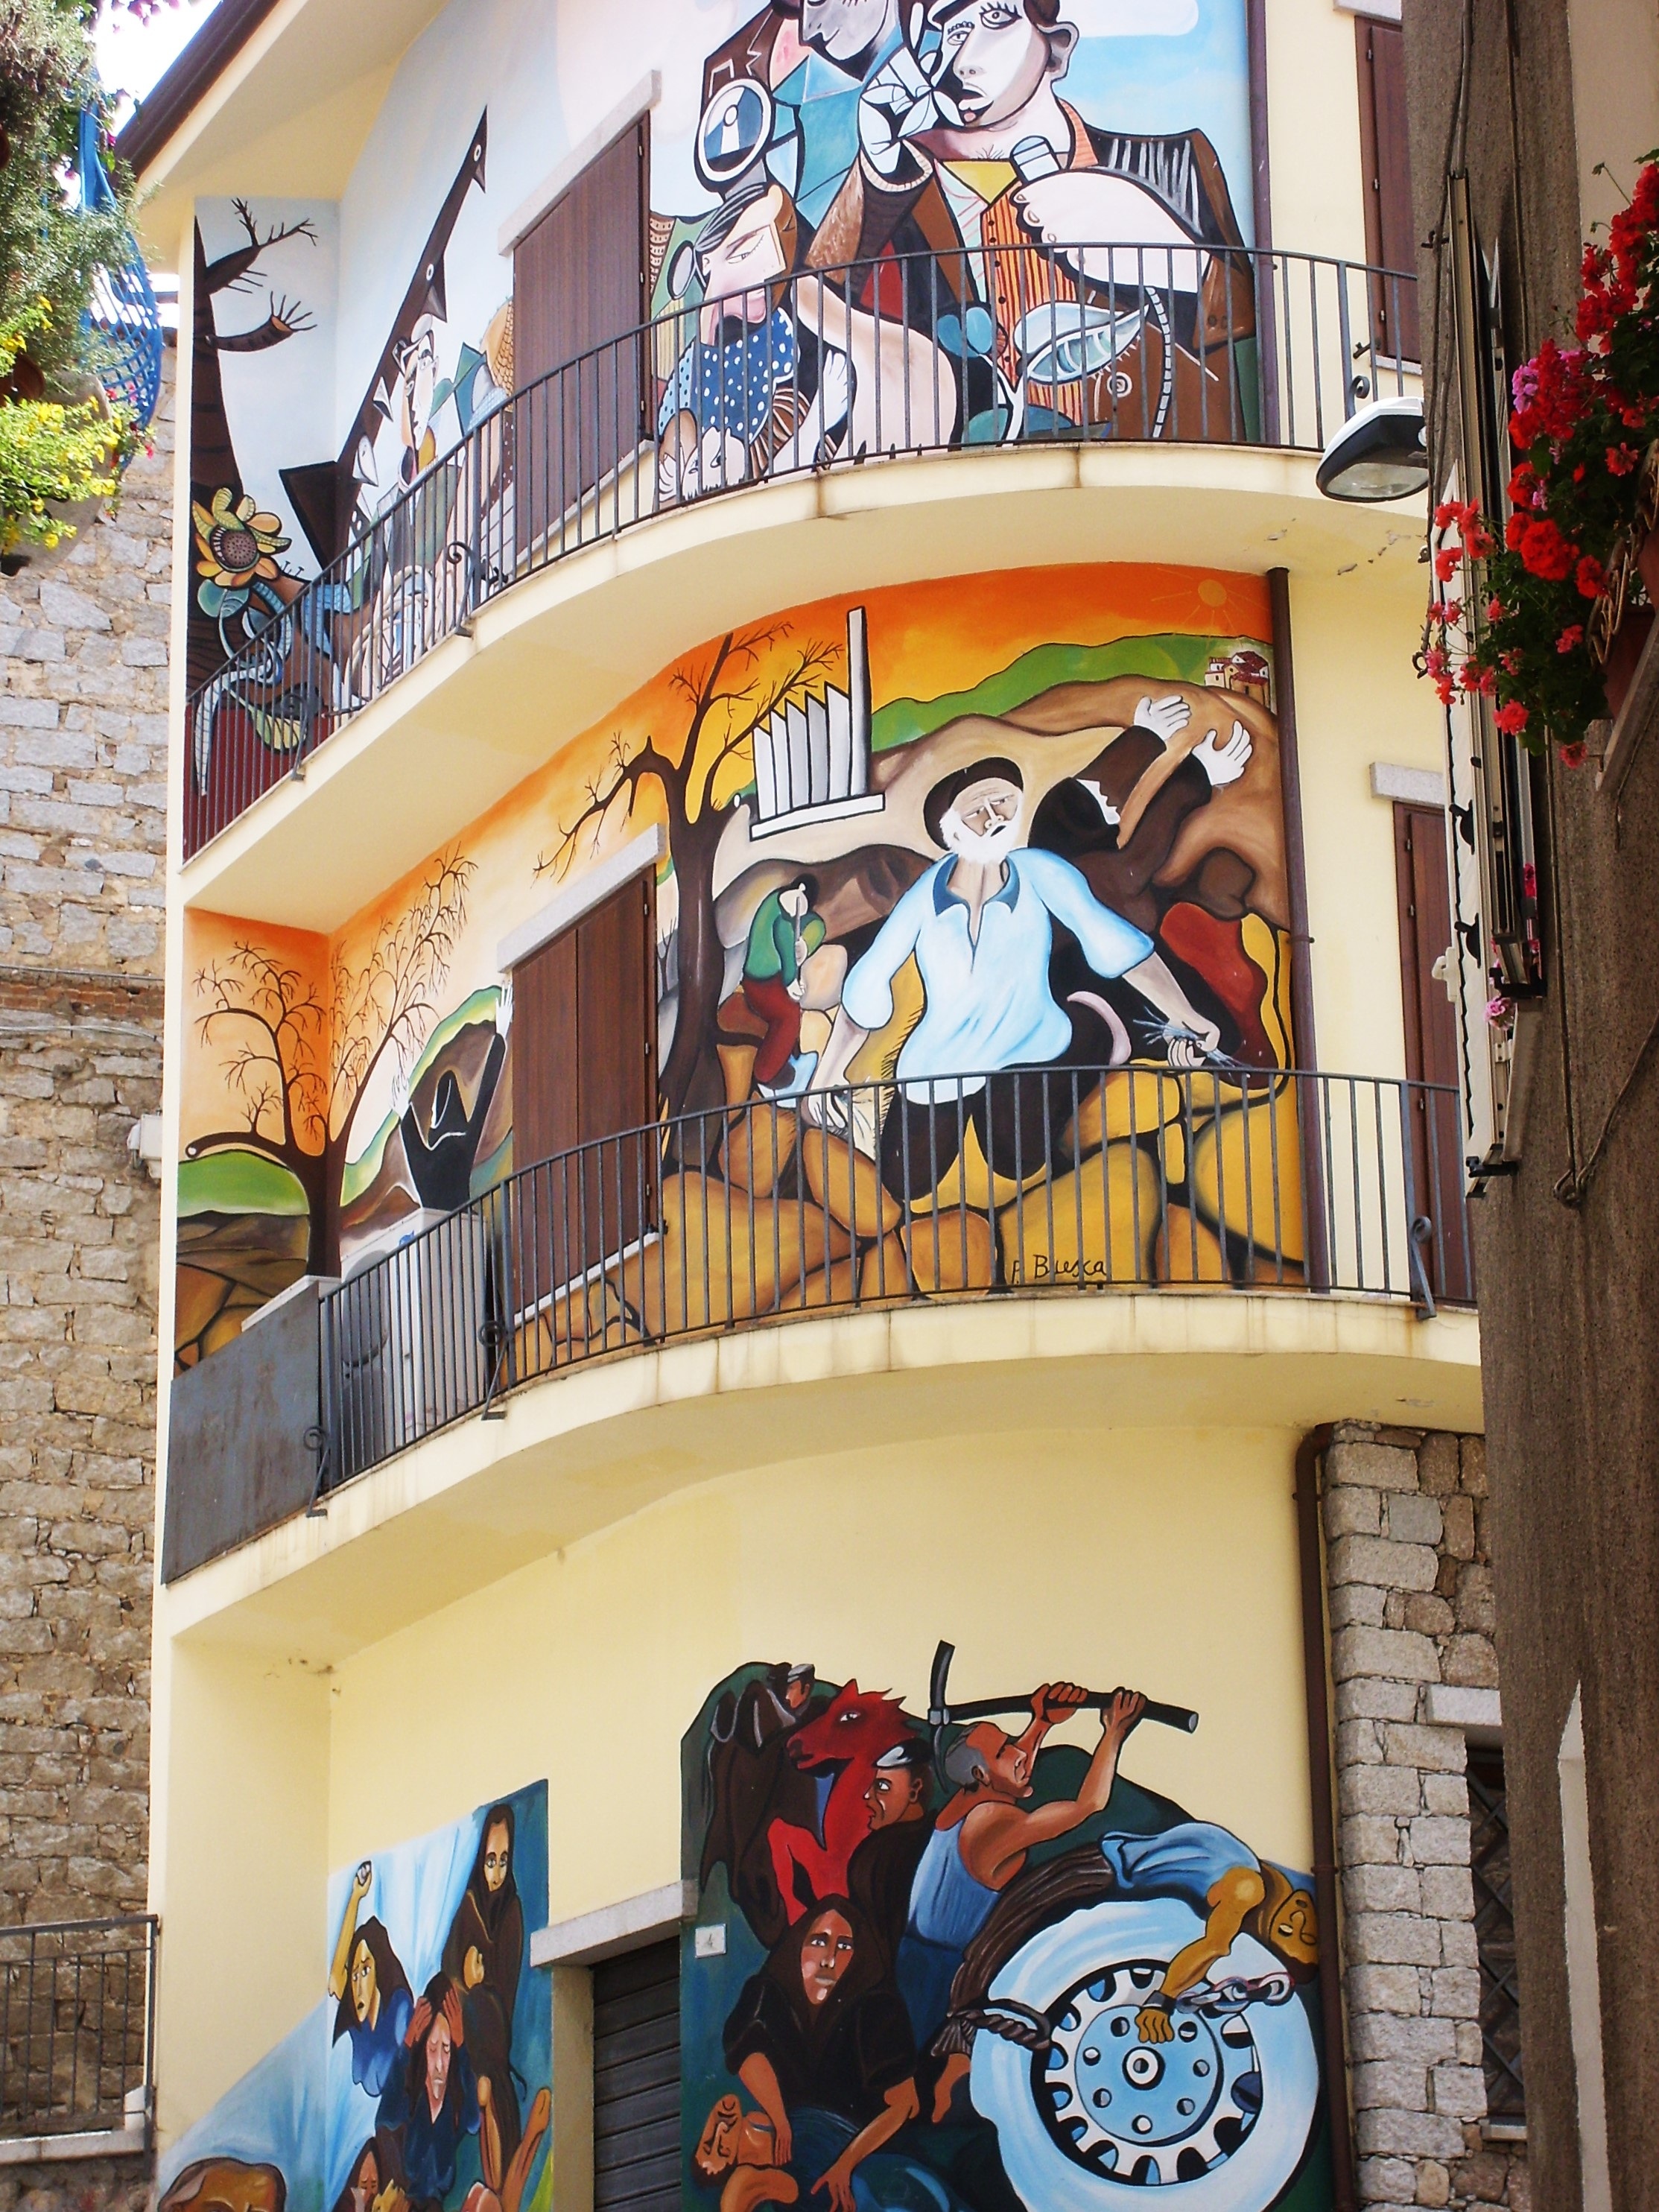
house, building, city, urban, wall, balcony, artistic, facade, graffiti, painting, street art, art, colors, mural, fresco, sardinia, facades, building facade, house facade, orgo solo